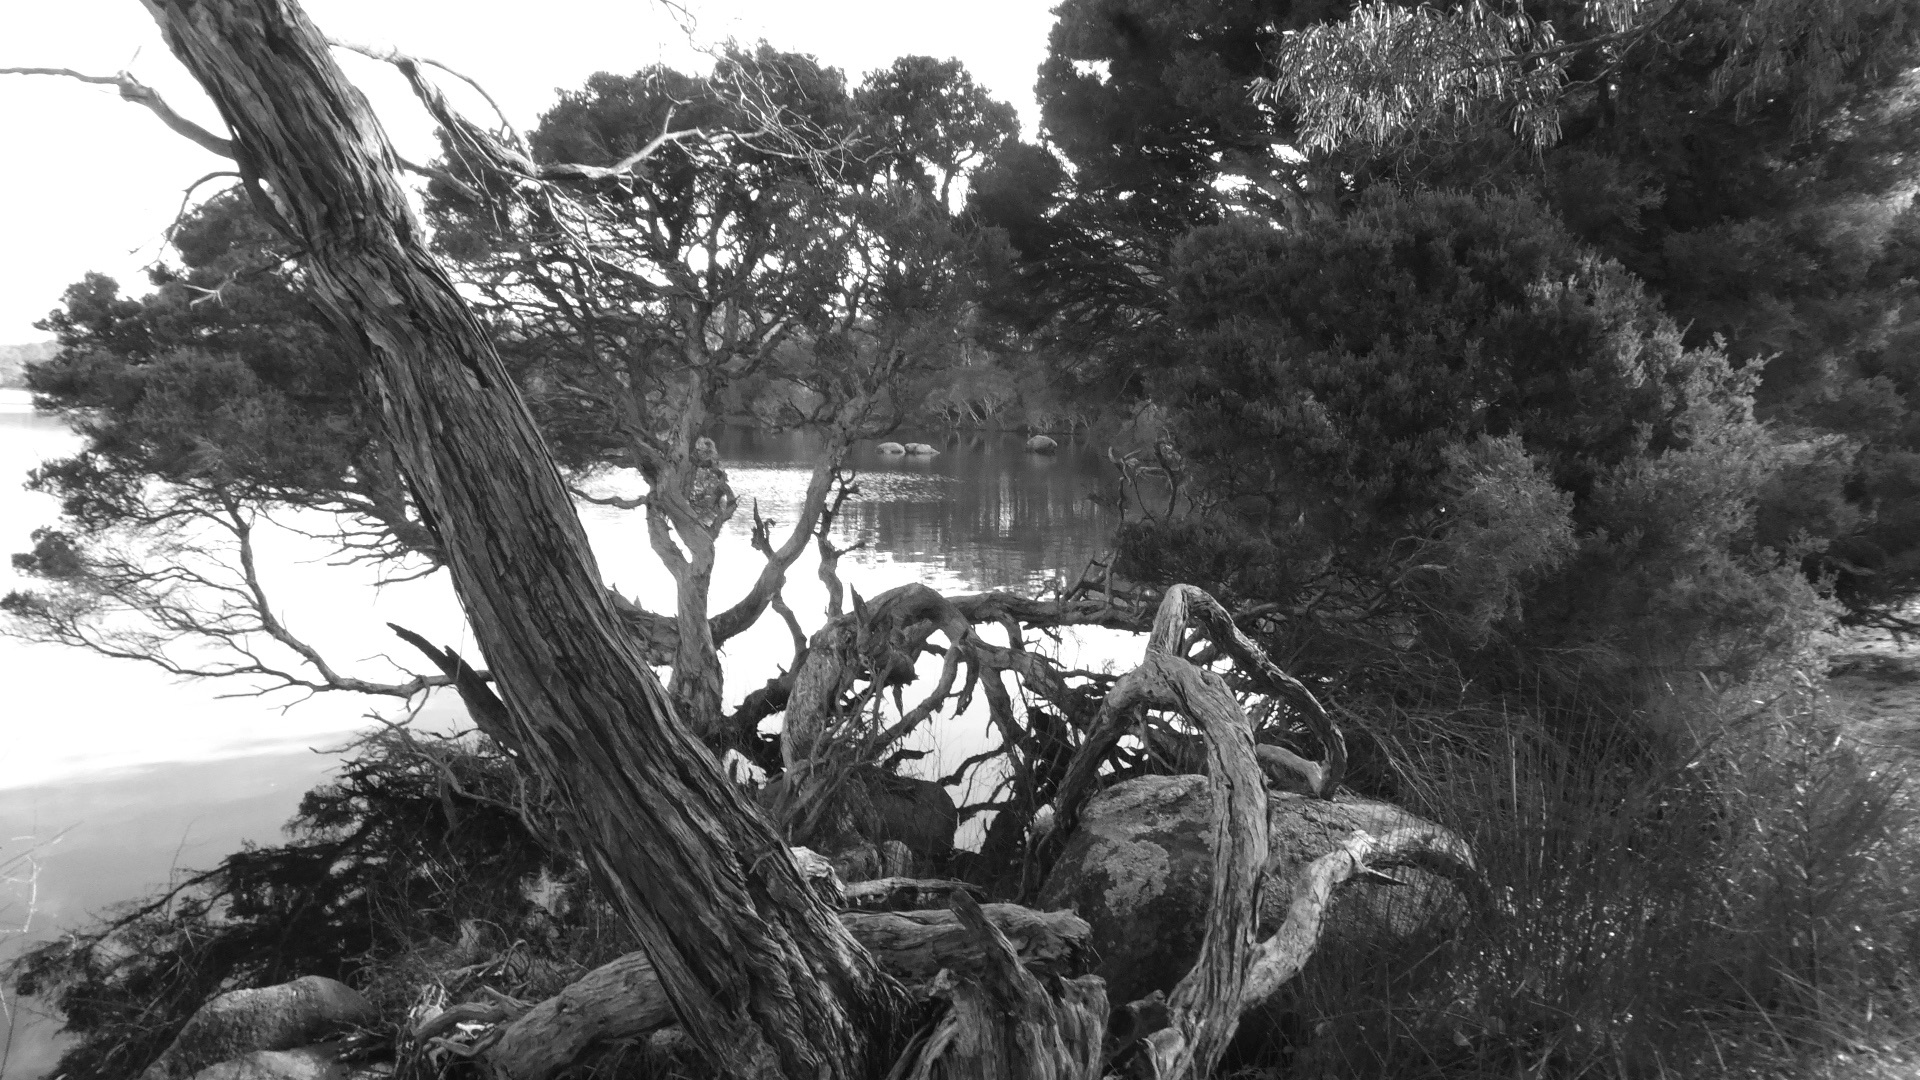
tree, black and white, monochrome, monochrome photography, woody plant